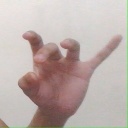
अक्षर: ओ